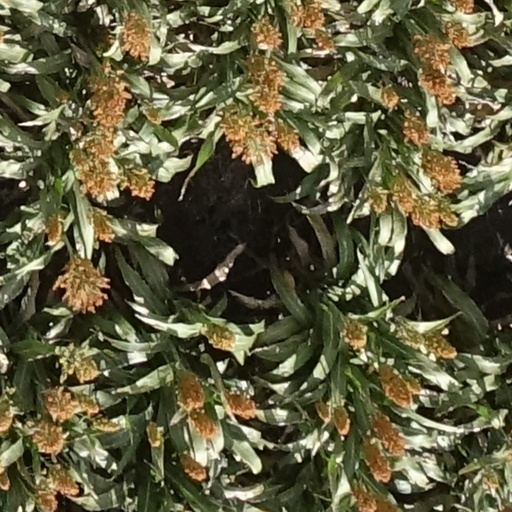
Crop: sorghum